Red Orchestra: Ostfront 41–45

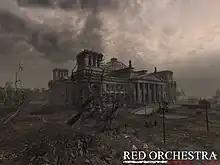
"Red Orchestra" environment depicting the German Reichstag

"Red Orchestra" features 16 official maps and 10 community-made maps supported by the developers. The Red Orchestra SDK, though never gone beyond beta version, has allowed the production of hundreds of user-created maps.